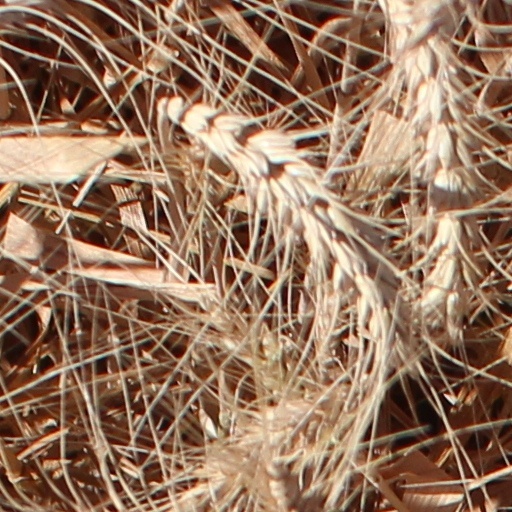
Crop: wheat